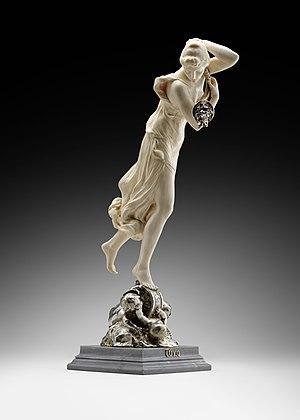
Charles Samuel, est un sculpteur et médailleur belge, né à Bruxelles le 29 décembre 1862 et décédé à Cannes le 3 février 1938.